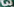
Number: 3